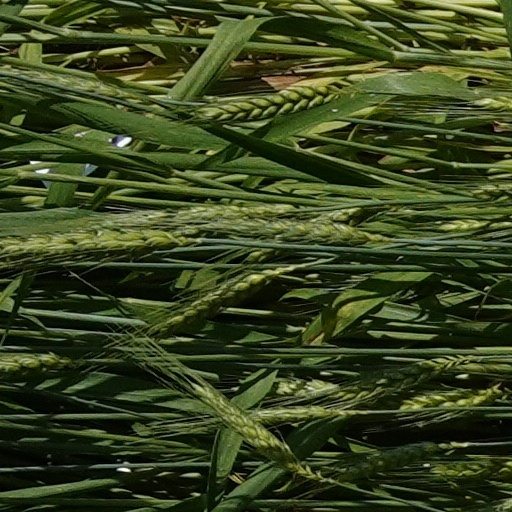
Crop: wheat